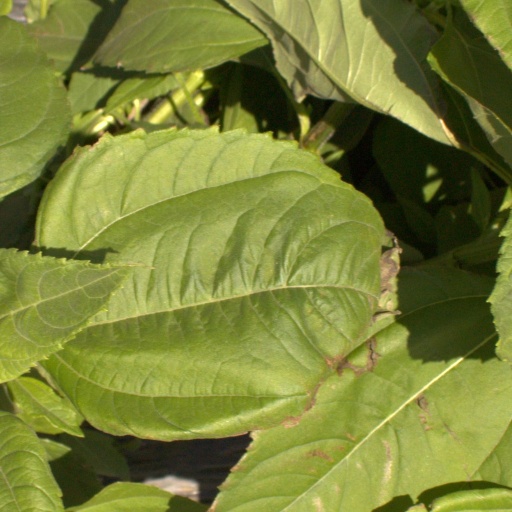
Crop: Jerusalem artichoke